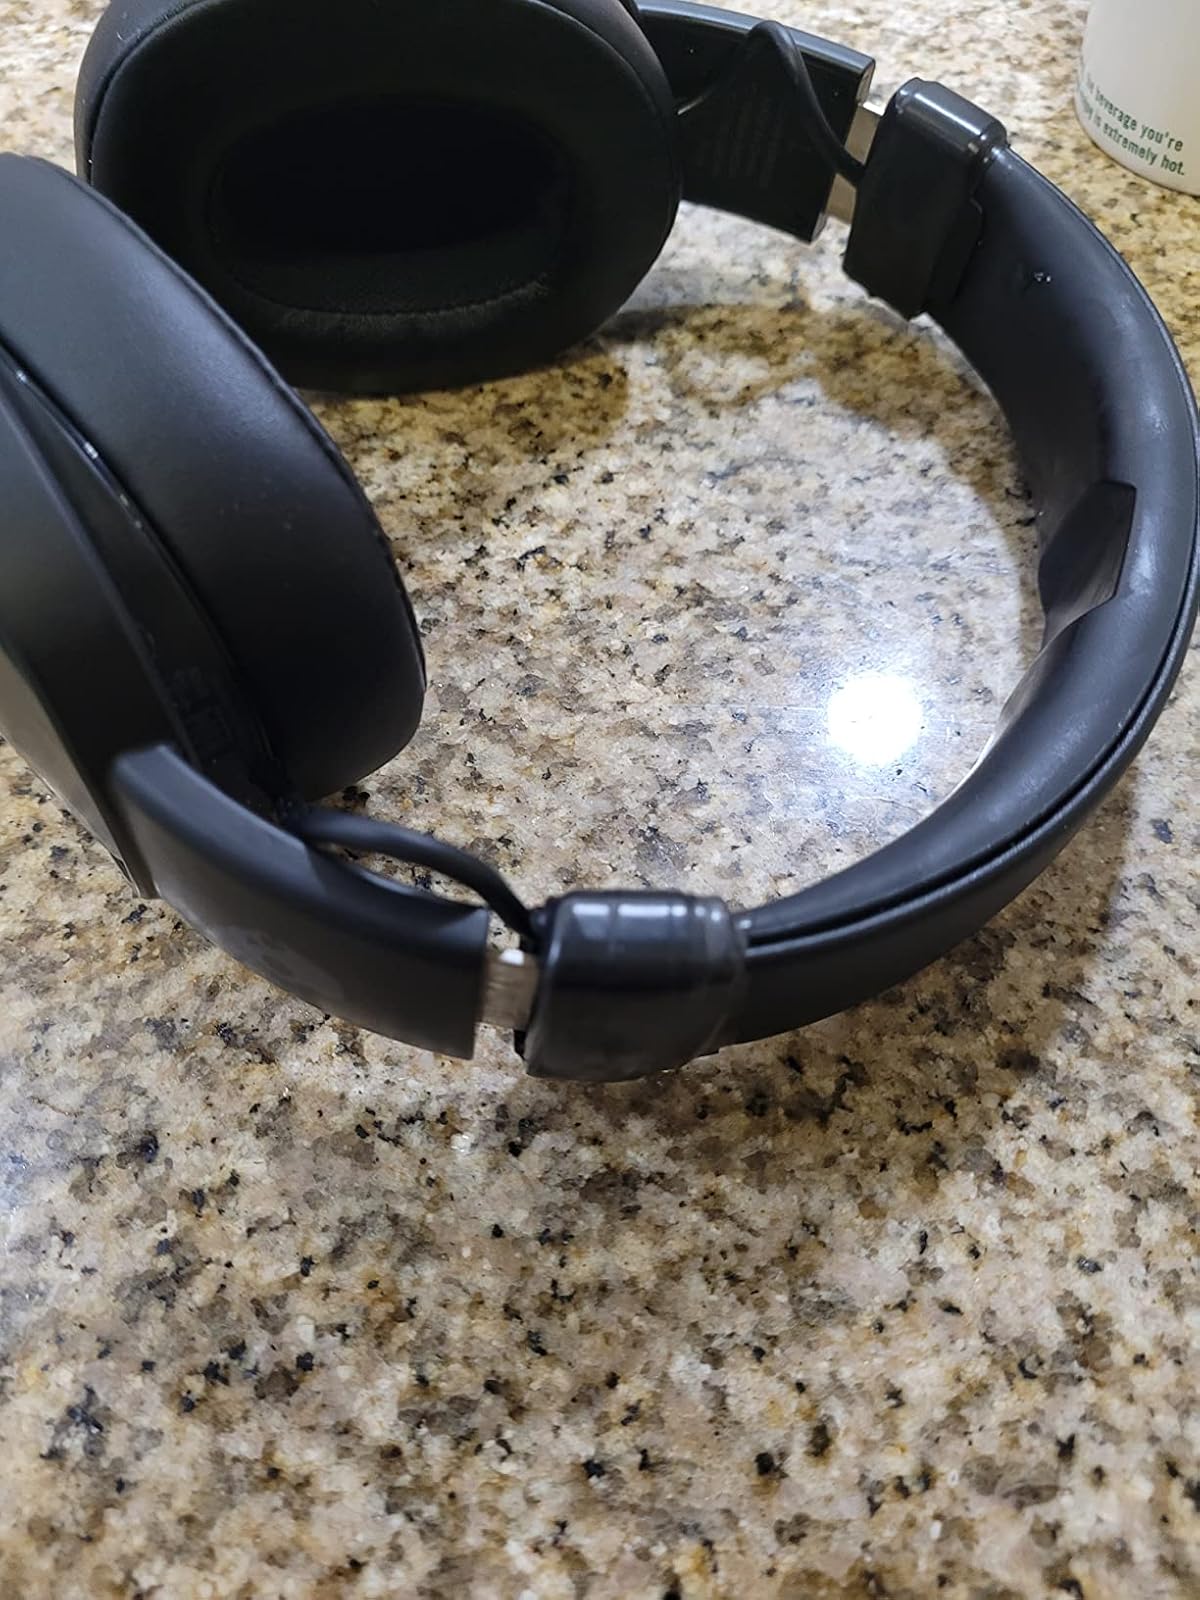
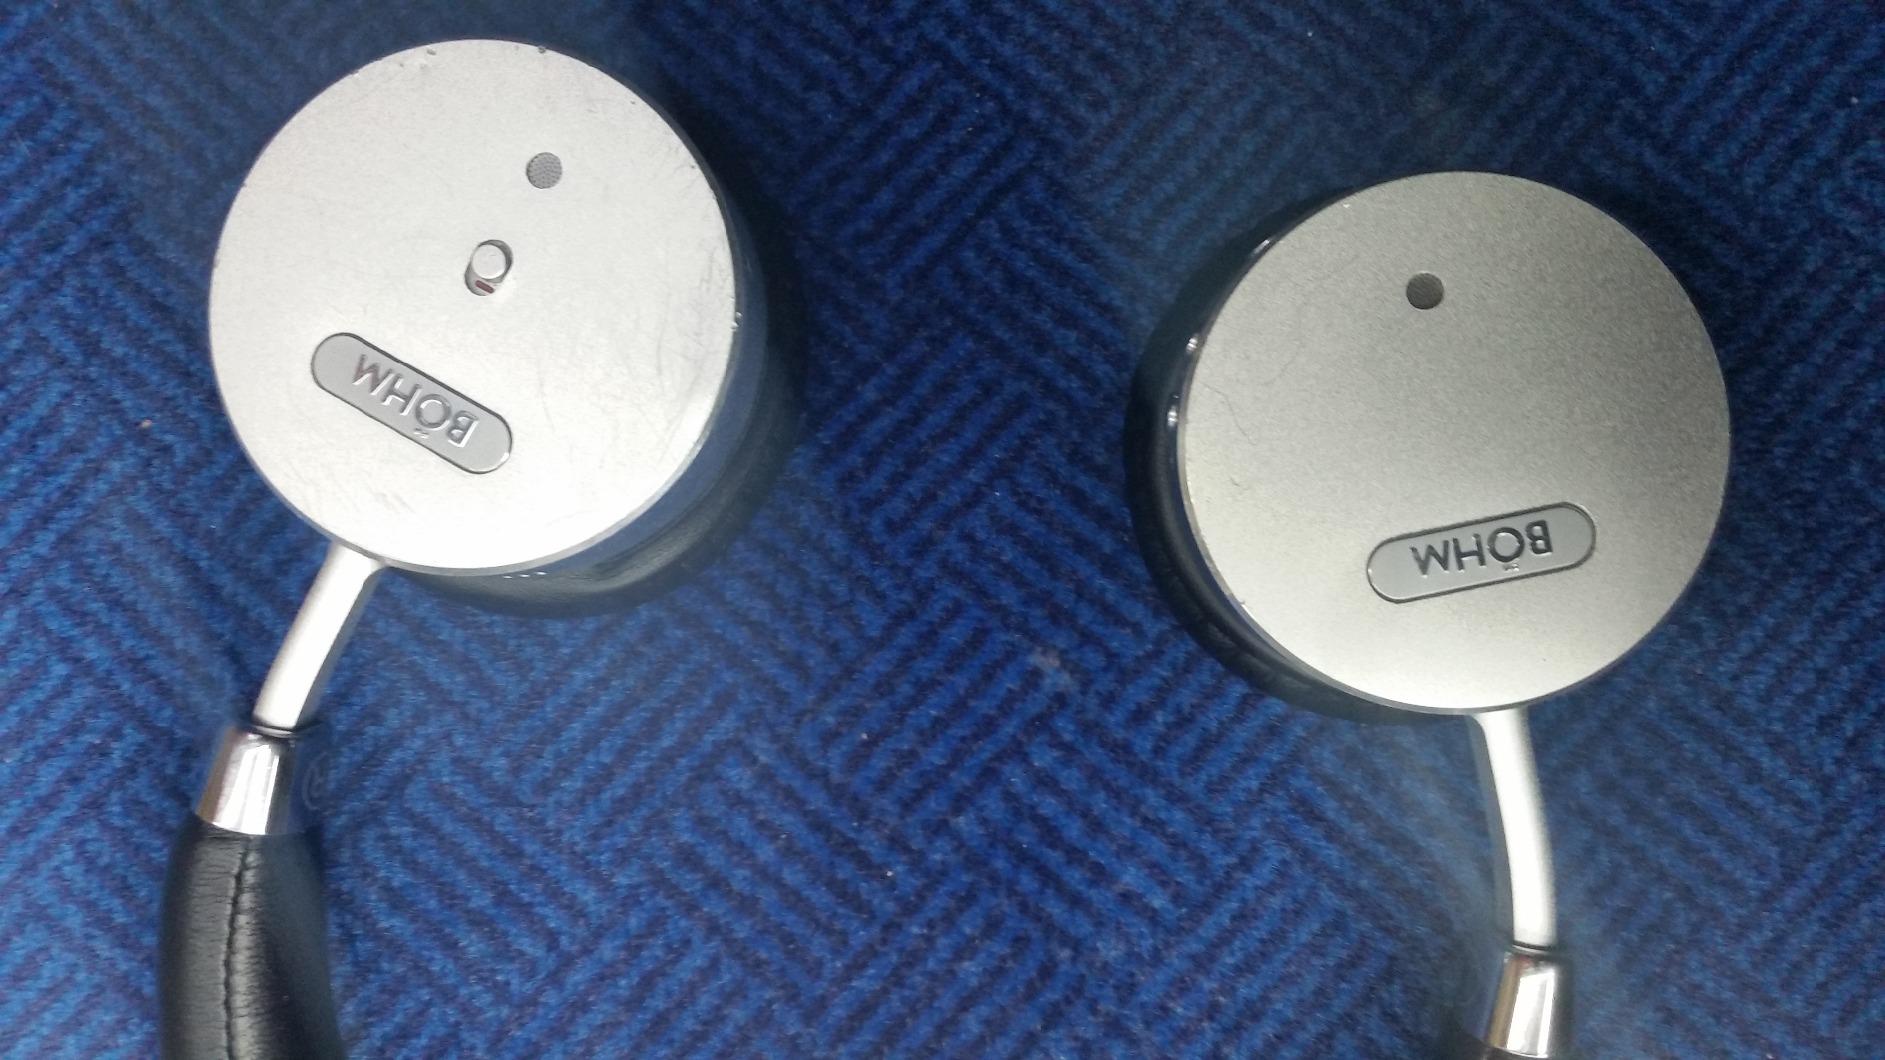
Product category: headphones
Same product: no